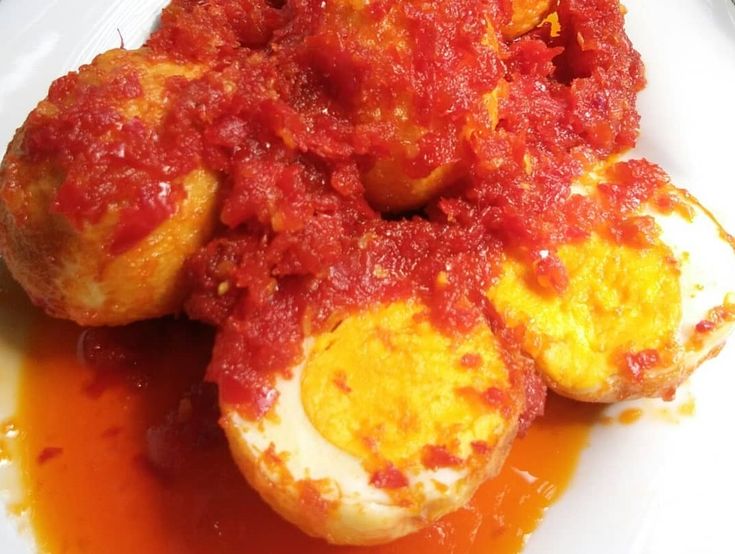
Label: telur_balado